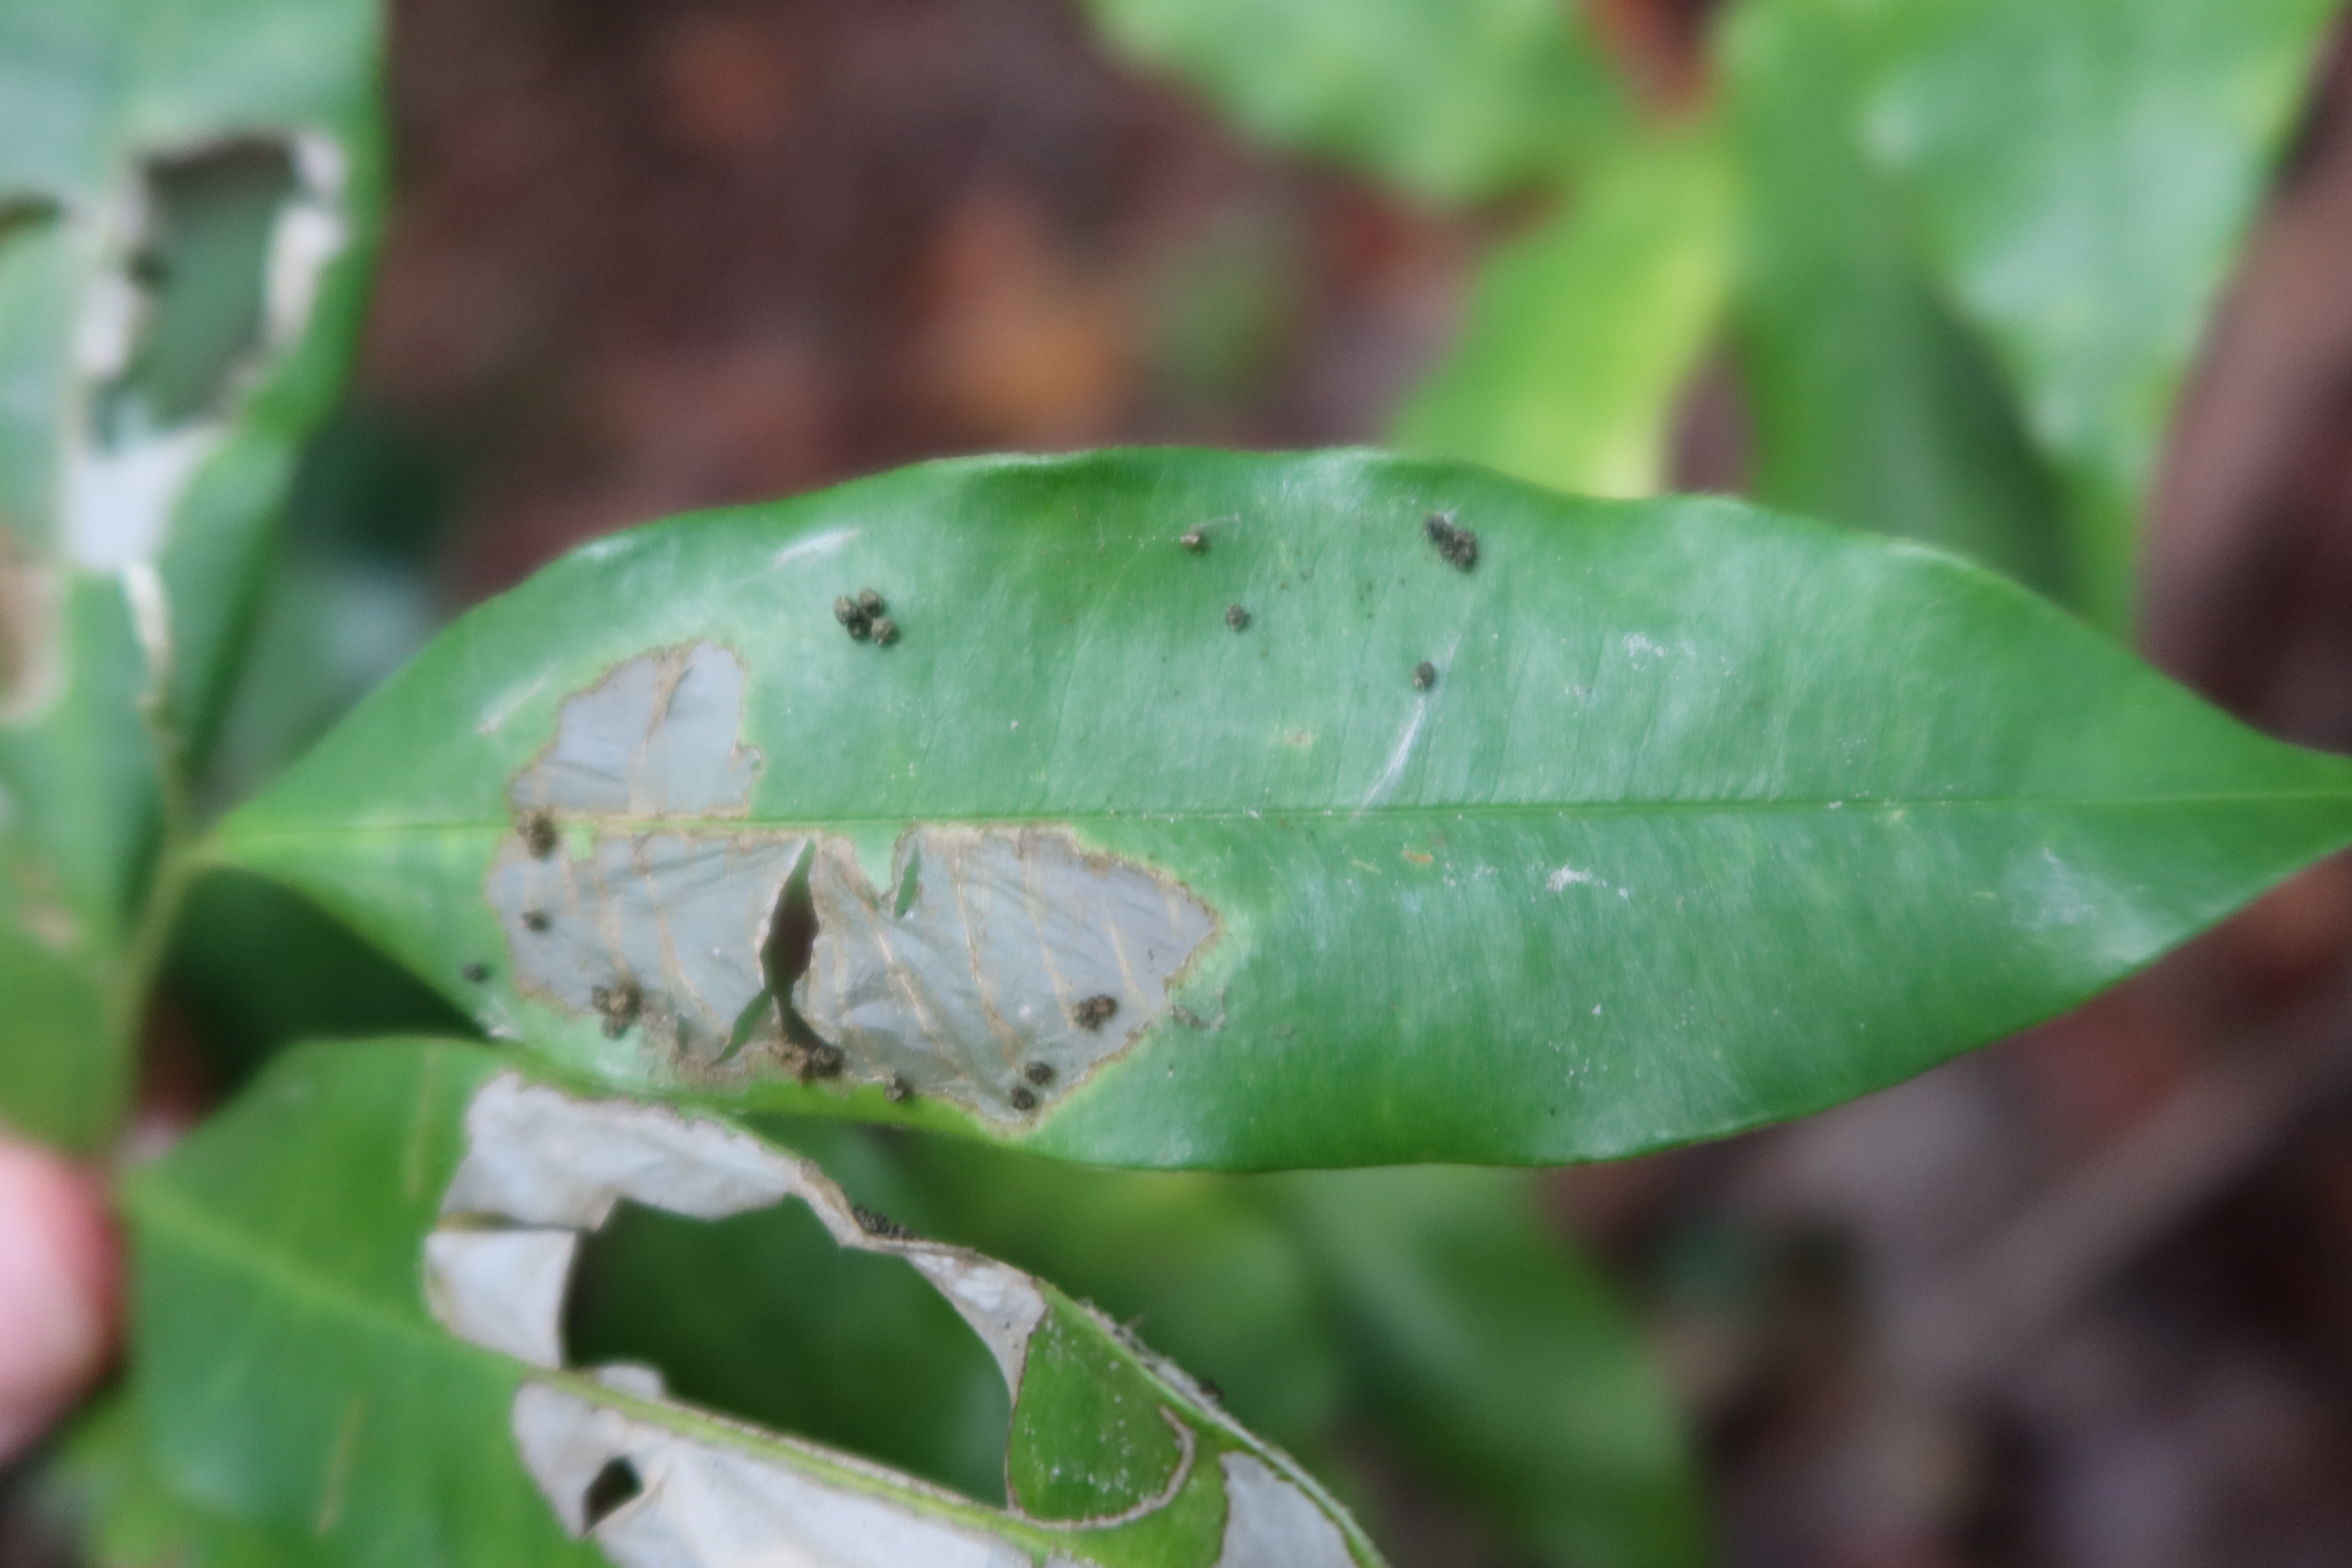
Label: Translucent lesion